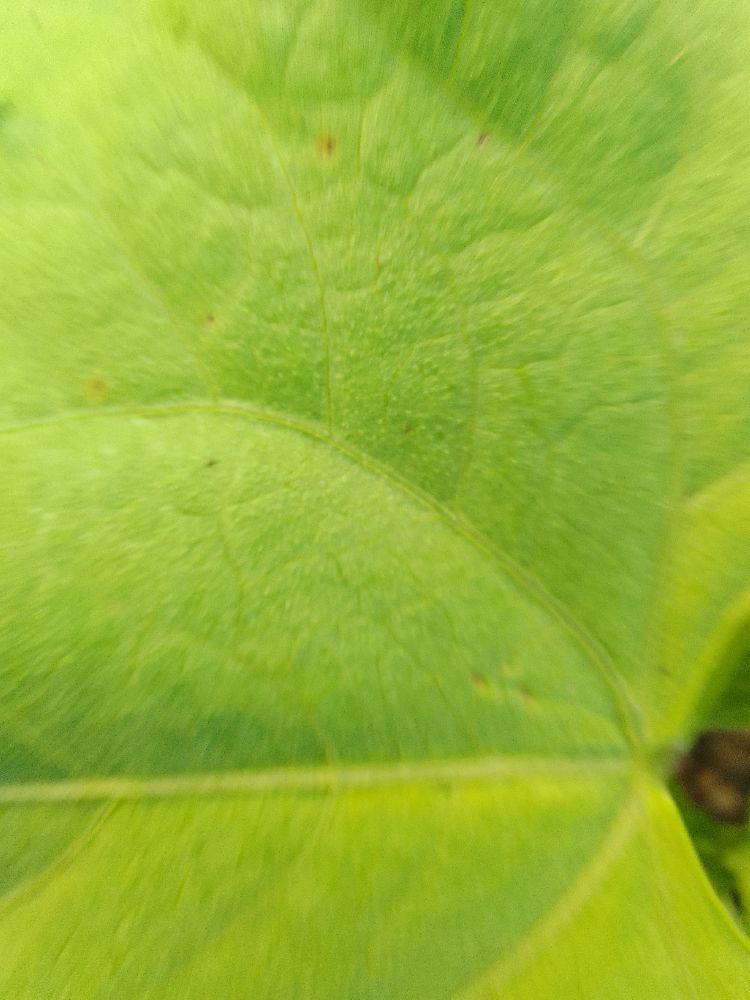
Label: healthy